Answer in natural language. Considering the relative positions, is HousePlant above or below artistic colourful white paper drawing scenario? Choose between the following options: below or above
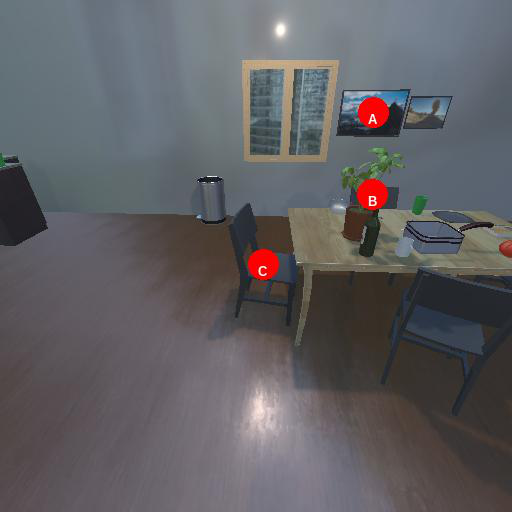
<answer>below</answer>